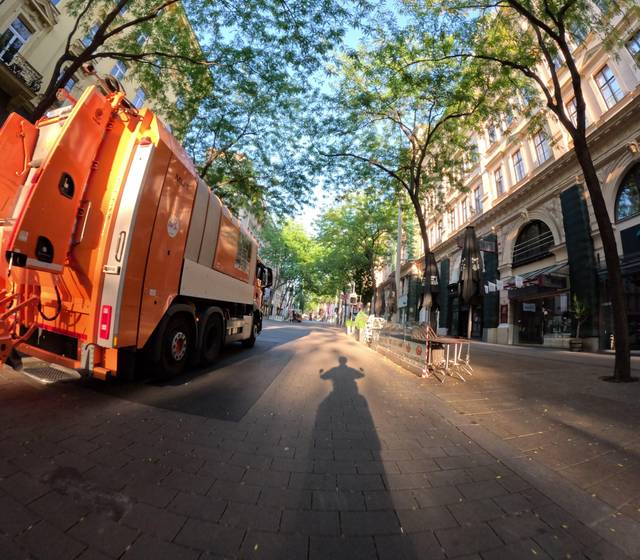
Region: Austria
Coordinates: 48.201, 16.357